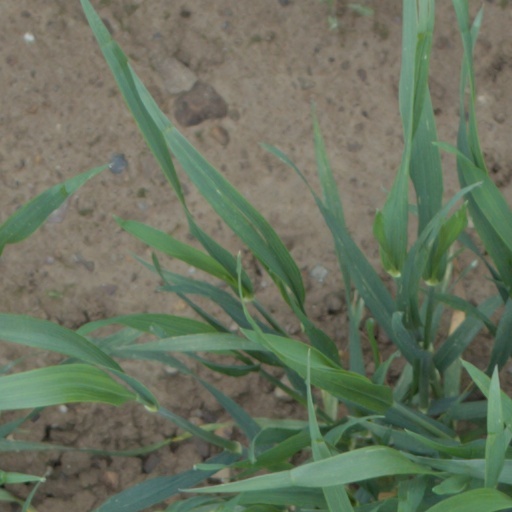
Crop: wheat